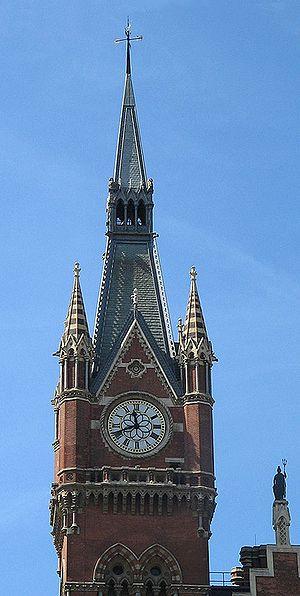
Sir George Gilbert Scott, est un architecte anglais. Il fut l'un des architectes les plus prolifiques qu'a produit le Royaume-Uni ayant construit, rénové ou agrandi pas moins de 800 édifices principalement religieux.
La gare de Saint-Pancras, du nom du quartier de Saint-Pancras dans lequel elle est implantée, est une gare terminus ferroviaire de Londres, située entre le nouveau bâtiment de la British Library à l'ouest et la gare de King's Cross à l'est.